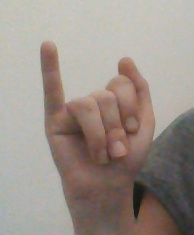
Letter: meem